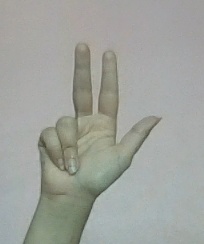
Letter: al